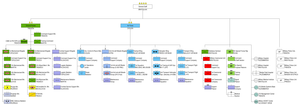
L'armée slovaque est forte de 23 350 hommes actifs et de 26 700 réservistes. En mars 2004, la Slovaquie intègre l'OTAN. En 2006, l'armée slovaque se transforme en une organisation entièrement professionnelle et la conscription est abolie.